Bryce Aron

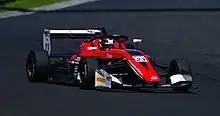
Aron en-route to win at the Hungaroring in 2023

Aron moved to the Euroformula Open in 2023, with Team Motopark. A championship contender for much of the season, Aron missed the last three races due to a conflict with Indy NXT, finishing 4th overall with 3 wins and 5 podiums.